Skyline (Honolulu)

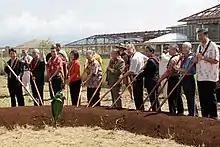
City and state politicians at the project's groundbreaking ceremony

After winning the 2004 election, Hannemann announced that construction of a rail line was an administration priority. The following May and upon prompting by the city, the Hawaii State Legislature passed a bill (Act 247) to allow counties a one-half percent increase in the Hawaiʻi General Excise Tax (GET), from 4% to 4.5%, to fund transportation projects. According to the bill, increased revenue would be delivered to counties implementing the raised tax to fund general public transportation infrastructure throughout Hawaiʻi, and to pay for mass transit in the case of the City and County of Honolulu. Money collected from the initial 4% GET would remain state revenue.